Addlestone

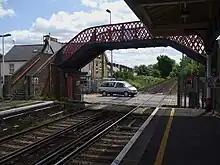
Addlestone Railway Station

Chertsey poor law union's workhouse was in Addlestone and was built in 1836–8. Addlestone chapel was added in 1868. The Village Hall was built in 1887 by the Addlestone Village Hall Company. The Princess Mary Village Homes at Addlestone were established by the organisation and patronage of the Duchess of Teck (Princess Mary of Cambridge) in 1871: certified industrial schools for female children of prisoners, or children otherwise in a destitute or dangerous position. They were conducted on the separate homes system, and are supported by voluntary contributions, with a Treasury allowance for children committed under the Industrial Schools Act. Addlestone's schools were mostly founded in this period: St. Paul's Primary School, built 1841, enlarged 1851 and 1885, initially for girls and infants. Chertsey Urban District took over all roles of the parish and of the "Godley Hundred" under the Local Government Act 1894. A boys' school was added in 1901. New Ham School was built in 1874. St. Augustine's School (Church) for infants was built in 1882, and Chapel Park (a church-sponsored School) in 1896.